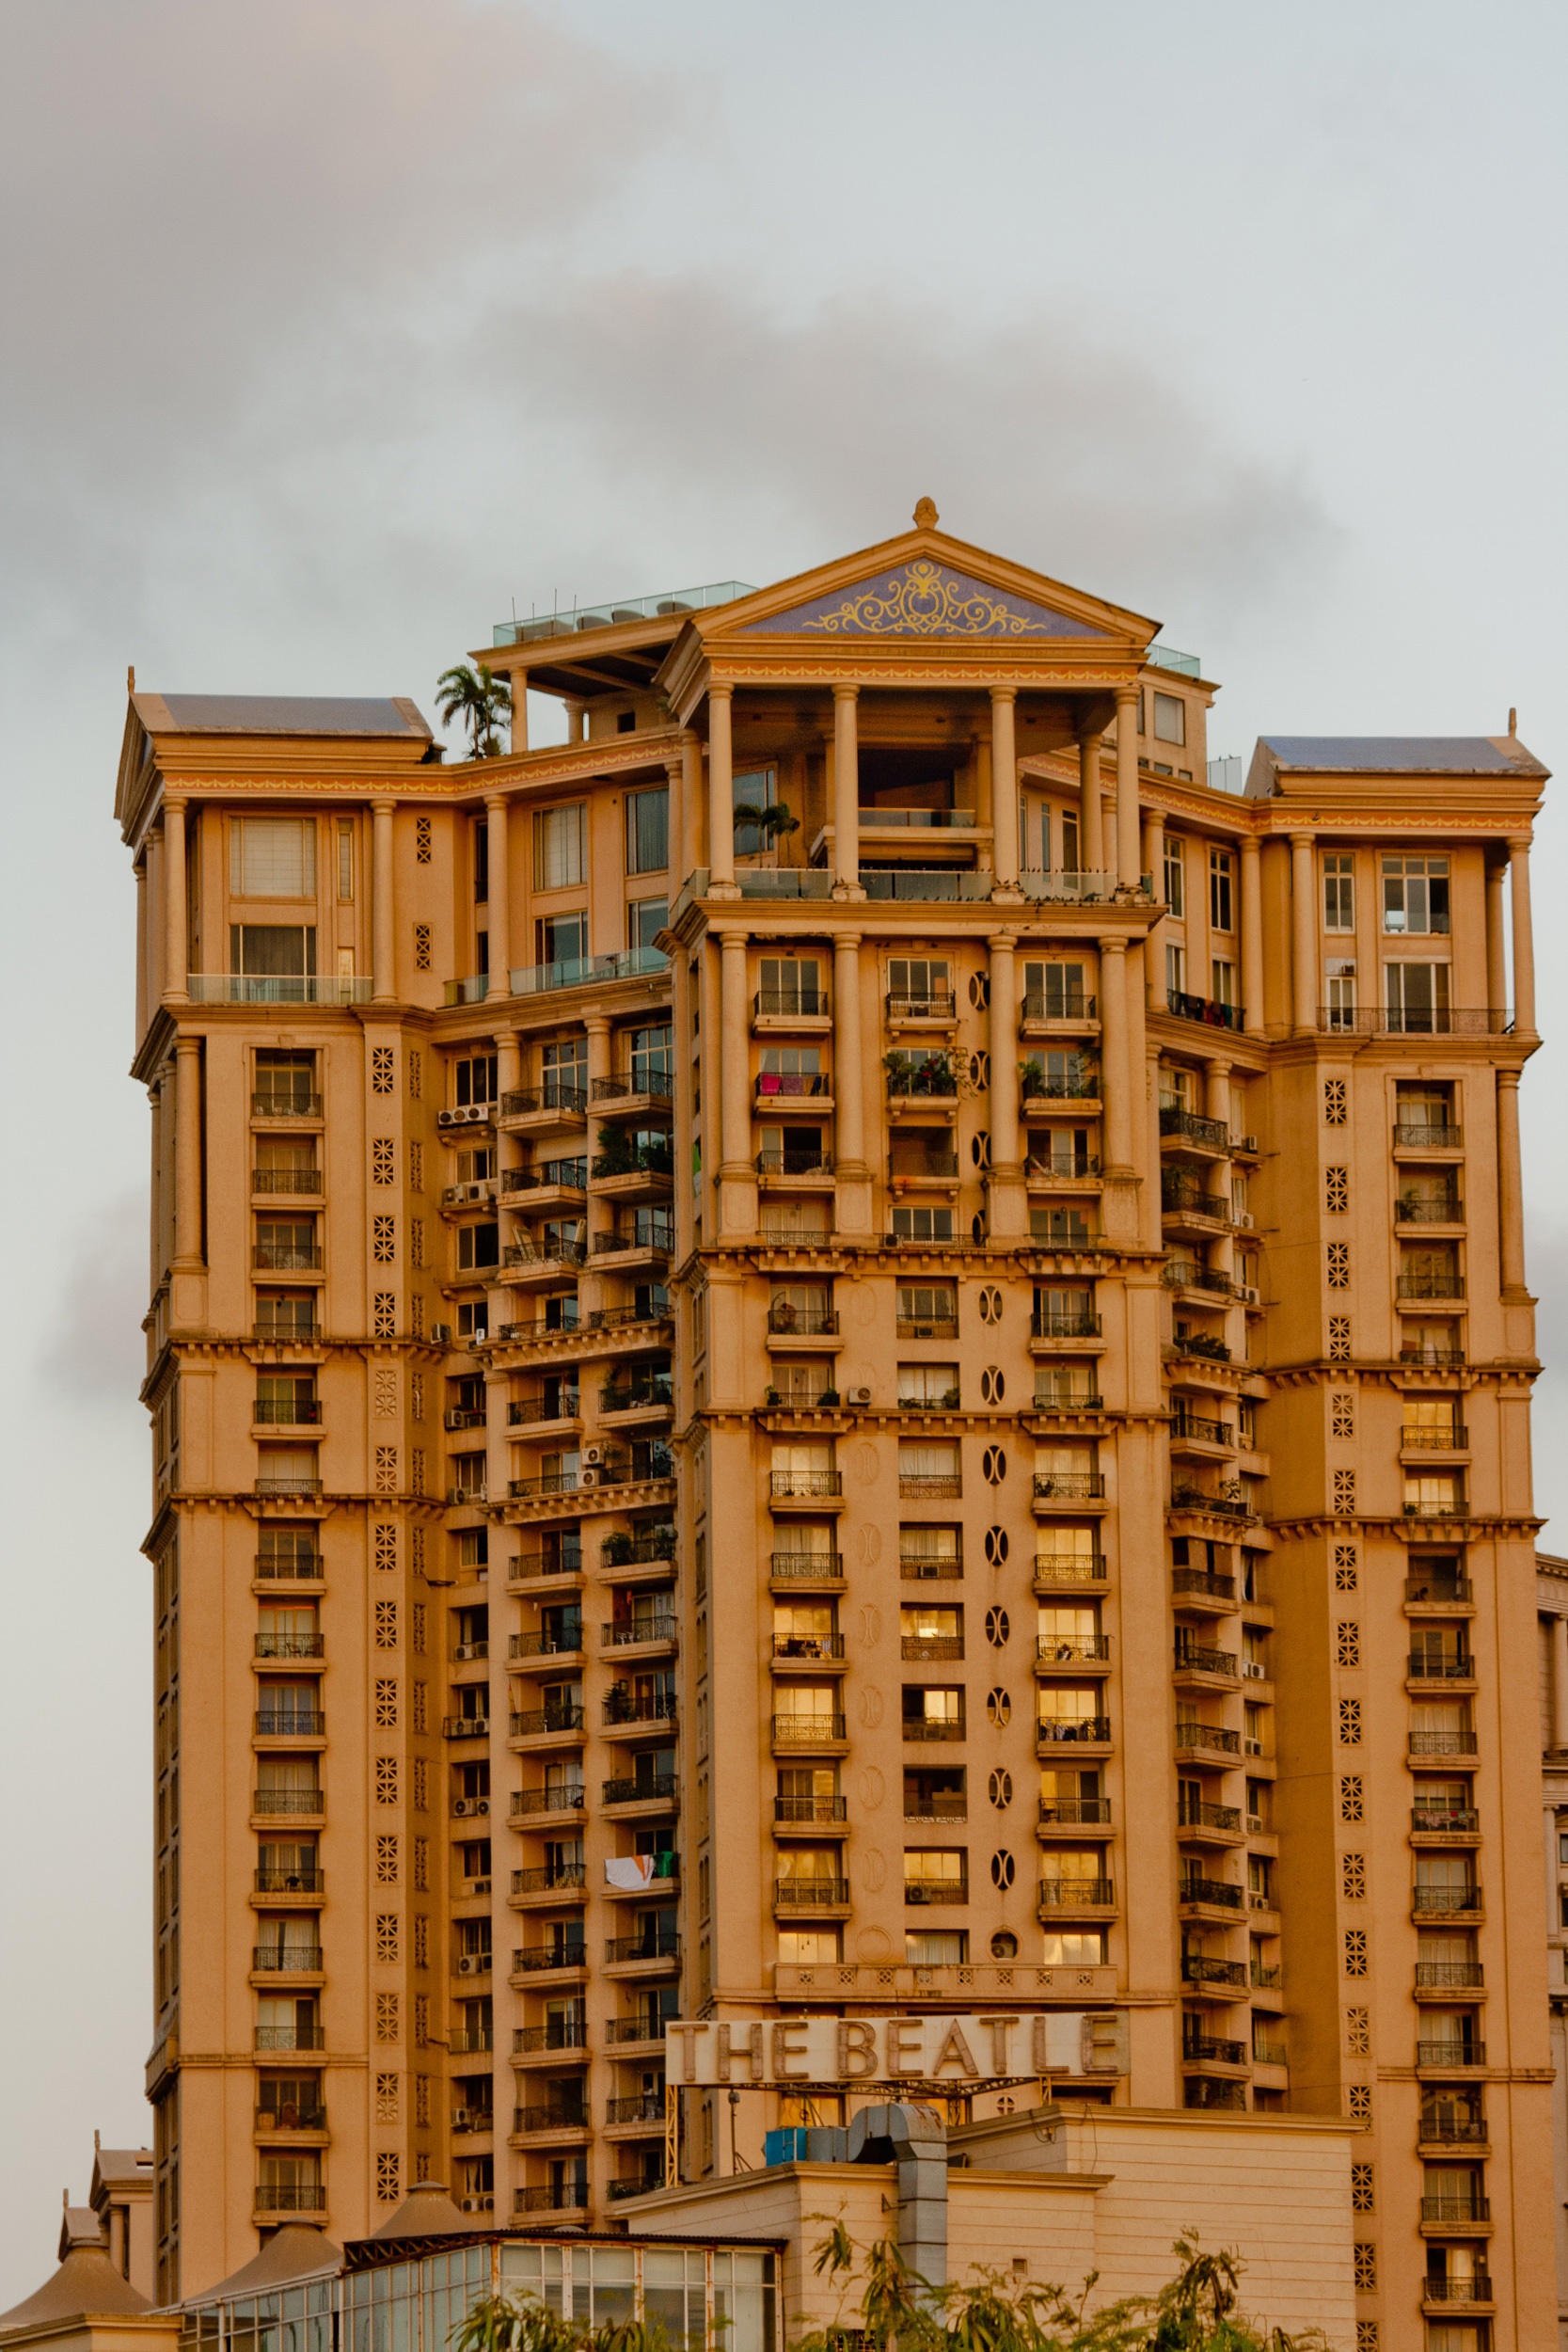
architecture, structure, building, cityscape, downtown, construction, landmark, facade, concrete, tower block, cement, estate, mumbai, bombay, metropolis, condominium, neighbourhood, urban area, residential area